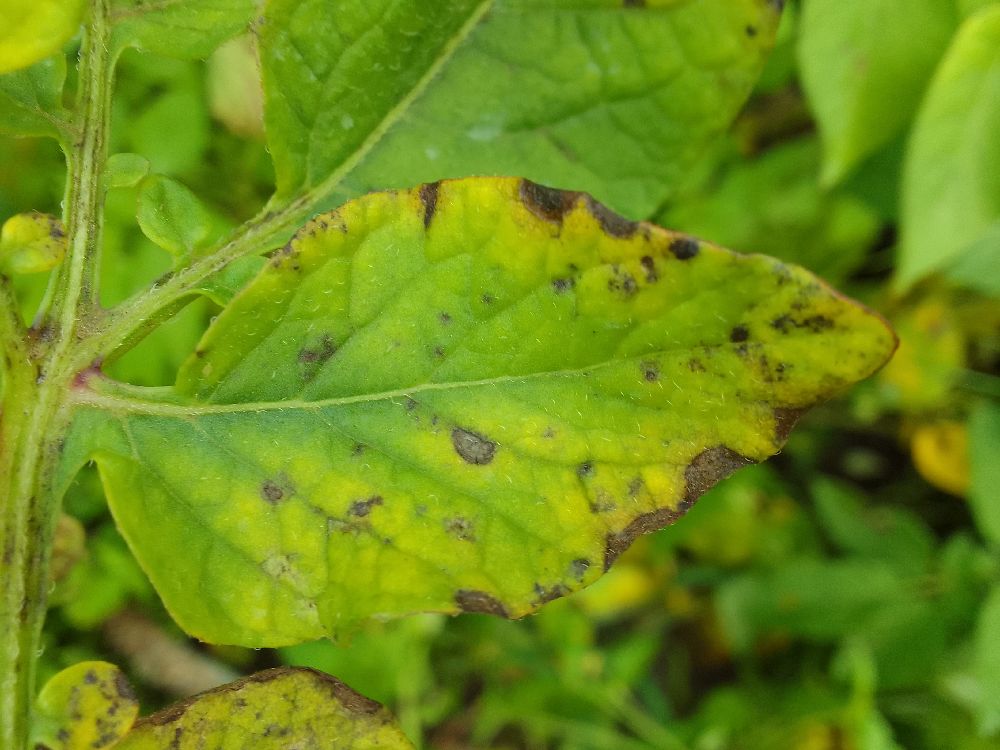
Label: Early blight